Botho Sigwart zu Eulenburg

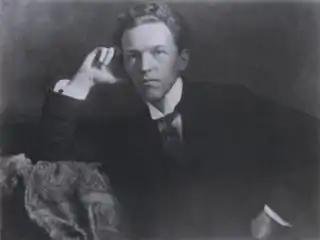

Sigwart Botho Philipp August zu Eulenburg, Count of Eulenburg (10 January 1884 – 2 June 1915) was the second son of Philipp, Prince of Eulenburg (1847–1921) and his wife Augusta, born Countess of Sandels (1853–1941) and a German late romantic composer who fell in the First World War.